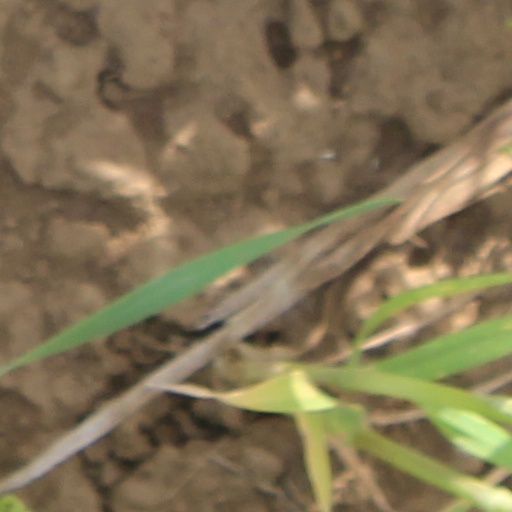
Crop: wheat